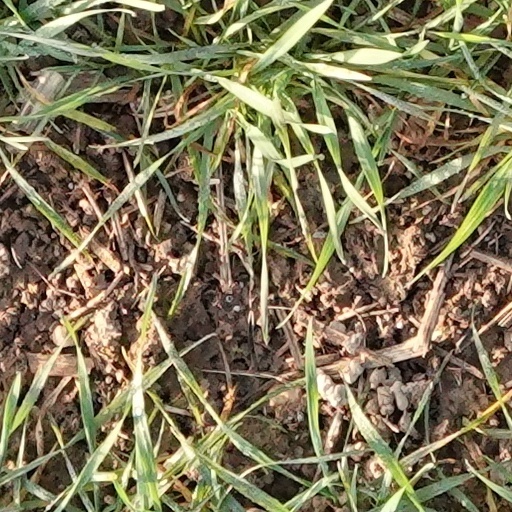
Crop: wheat